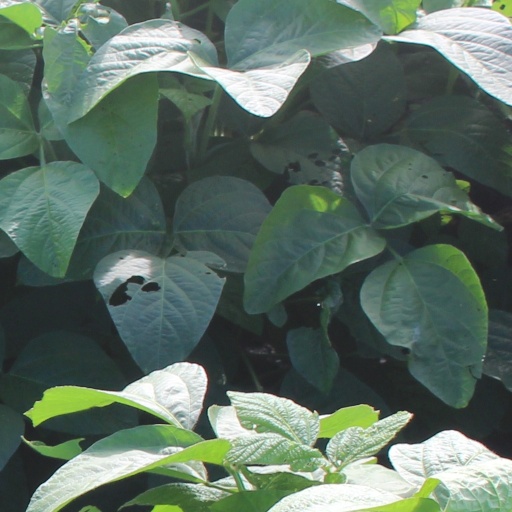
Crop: soybean